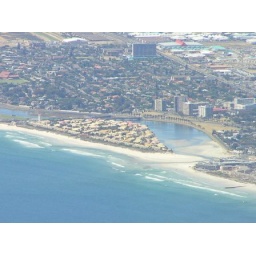
Zoomed in from on top of table mountain